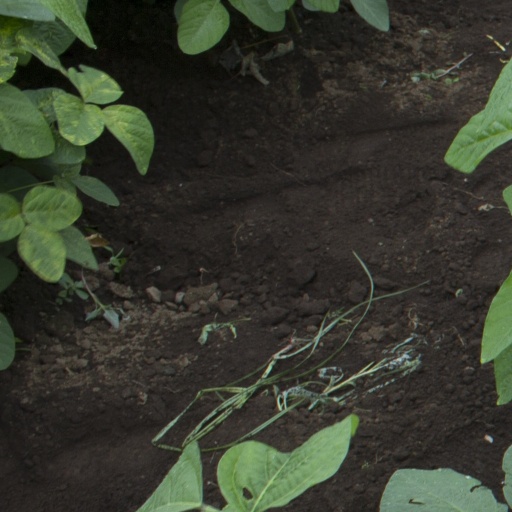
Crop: soybean